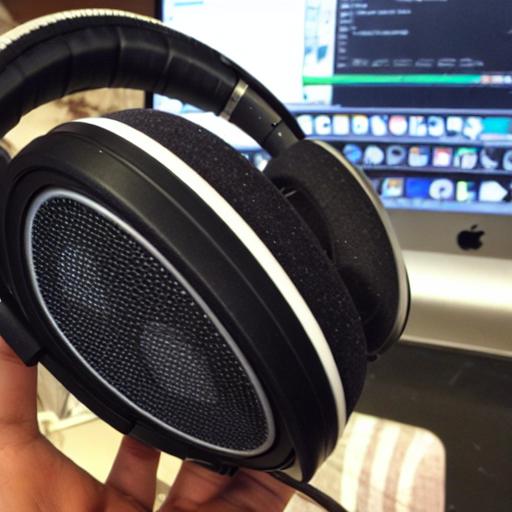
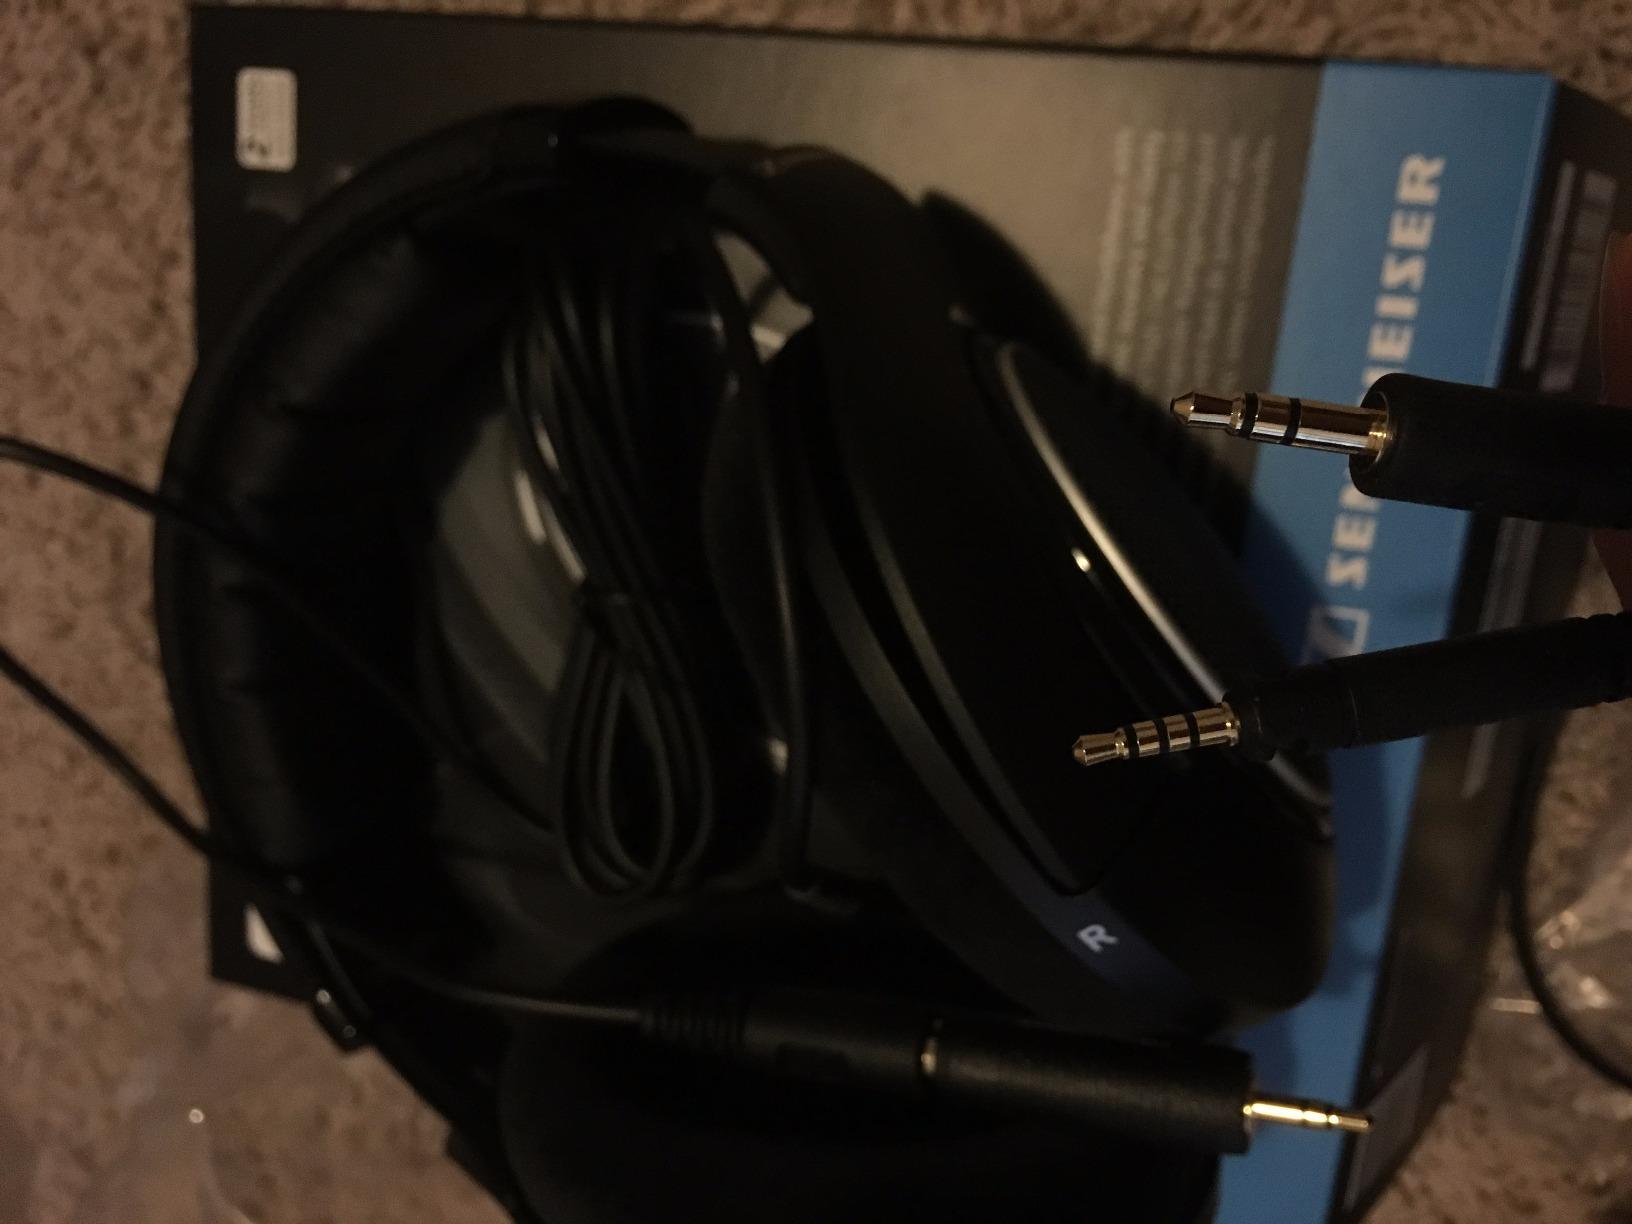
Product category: headphones
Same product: no